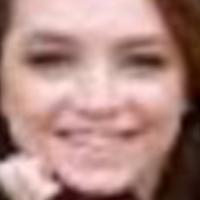
Age group: age 21-30